Ohio State Route 285

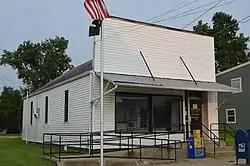
Post office in Lore City

State Route 285 (SR 285) is a long state highway in eastern Ohio. The route runs from SR 821 in Caldwell, Ohio, the county seat of Noble County, to US 22 in Madison Township, Guernsey County.